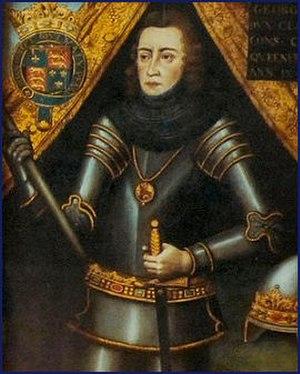
Cet article donne la liste des héritiers successifs du trône d'Angleterre depuis la conquête de Guillaume le Conquérant lors de la crise de succession d'Angleterre en 1066 jusqu'à l'Acte d'Union de 1707. Contrairement à d'autres monarchies, les règles de succession n'ont pas inclus la loi salique, mais les droits des femmes n'ont cependant pas toujours été respectés. Les héritiers mâles ont porté les titres de prince de Galles et de duc de Cornouailles, créés respectivement en 1301 et 1337 sur décision des rois Édouard Iᵉʳ et Édouard III en faveur du premier descendant mâle du monarque, qui sont aujourd'hui portés par les héritiers du trône britannique.
Georges Plantagenêt, comte de Salisbury et 1ᵉʳ duc de Clarence, était le troisième fils de Richard Plantagenêt, 3ᵉ duc d'York et de Cécile Neville.